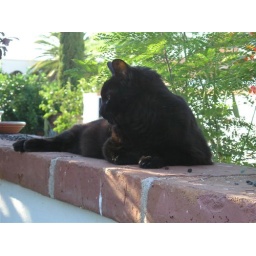
Up on the wall in the shade. Keeping those pesky birds away from the birdseed.